Pontiac Grand Prix

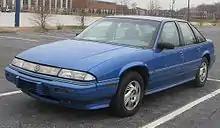
Pontiac Grand Prix sedan

In celebration of Pontiac's 50th anniversary in 1976, a number of special edition Grand Prix were produced. Technically a LJ trim option, these models featured removable Hurst T-tops, color-keyed Rally II wheels, special "Anniversary Gold" paint (actually the new Cadillac Seville's "Autumn Gold) accented by a white opera roof and white side protection. The only available interior color was Light Buckskin. Among the other distinctions was special badging with Golden hood and trunk medallions and a Golden "arrow head" logo in the steering wheel. Buyers could opt for other accessories available for the LJ. Many chose sport instrumentation, sport steering wheels, or leather upholstery. Mechanically, they were similar to the regular models. This was one of two anniversary models offered by Pontiac, the other was a special trim Firebird.